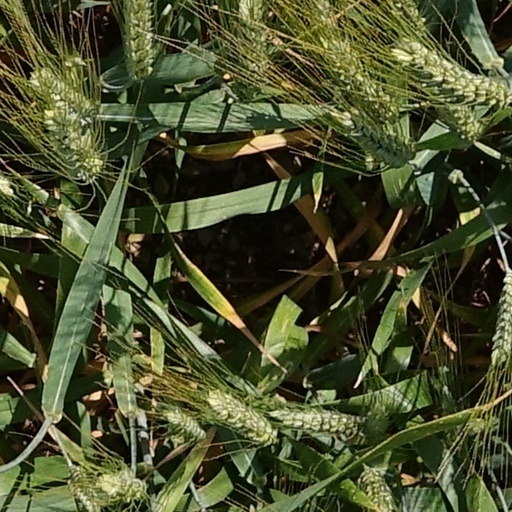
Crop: wheat